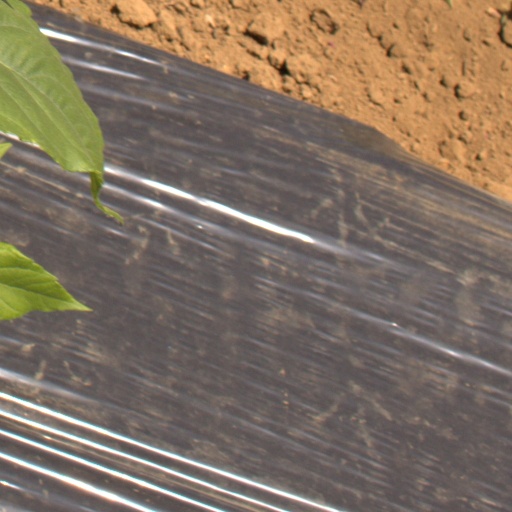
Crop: Jerusalem artichoke